PC Pro

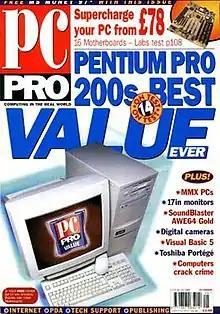
Cover of the May 1997 issue, with previous logo and design

PC Pro is one of several computer magazines published monthly in the United Kingdom by Future plc. Its headquarters is in London. "PC Pro" also licenses individual articles (or even the whole magazine) for republication in various countries around the world - and some articles are translated into local languages. , it claimed to be the biggest-selling monthly PC magazine in the UK.